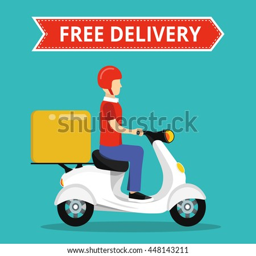
concept of the fast delivery service on scooter or motorbike .